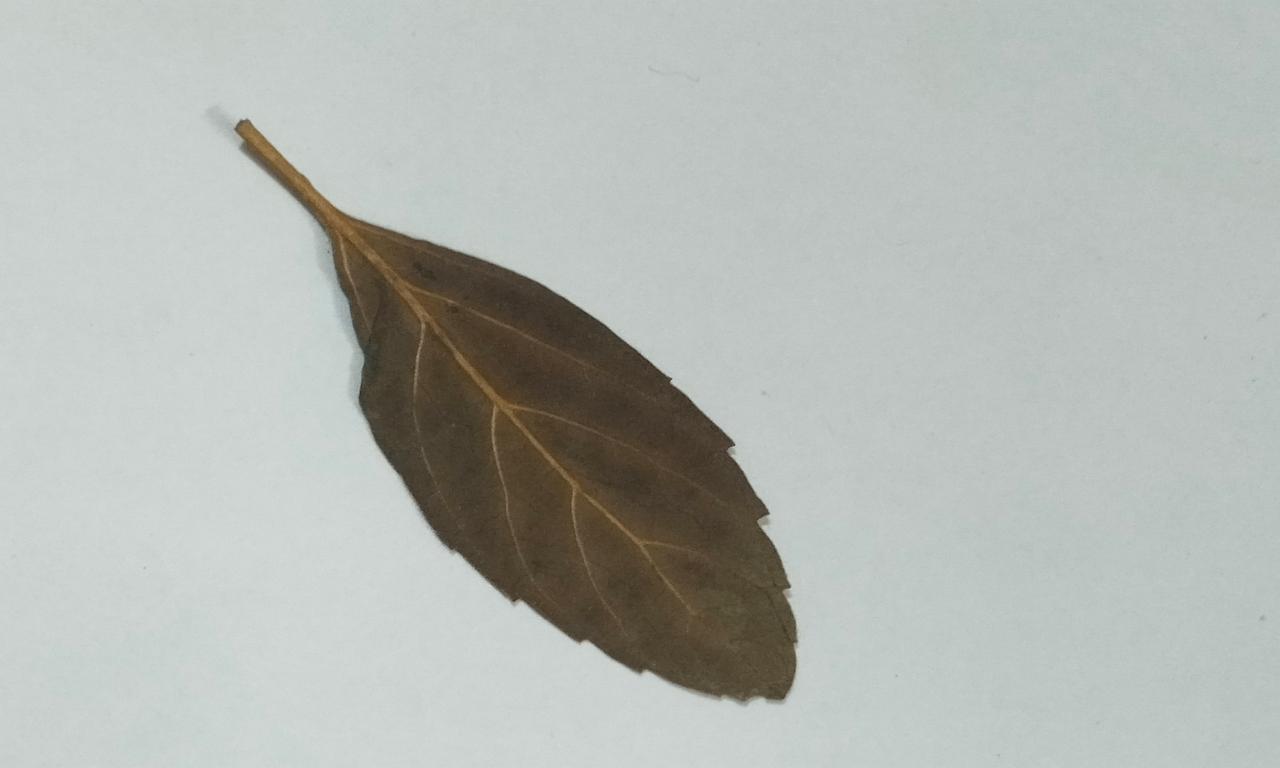
Label: Dried